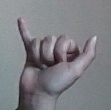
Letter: ya